Donkey Kong Jr. Math

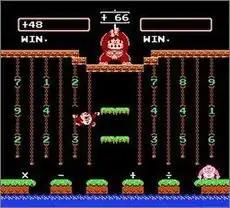
Two players compete by creating arithmetic equations to reach the number held by Donkey Kong (top center). Player 1 (middle left) climbs vines to acquire numbers. Player 2 (bottom right) stands on its starting platform.

The game features two modes, one single-player and the allowing for one to two players. Its mechanics are similar to its predecessor, "Donkey Kong Jr." The Calculate mode has Donkey Kong hold up a number, which players must attempt to reach by collecting a combination of digits and arithmetic symbols to eventually reach that number. Players must climb vines to reach these figures. The +−×÷ Exercise requires players to solve fixed math puzzles by climbing chains to reach the correct numbers and arithmetic symbols to do so.